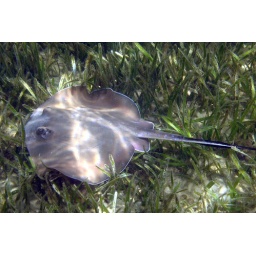
In the turtle grass in St. Andrew Bay near Shell Island.